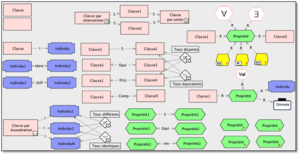
Symboles MOT_onto
Le langage de Modélisation par Objets Typés conçu par Gilbert Paquette en collaboration avec les chercheurs du centre de recherche LICEF, est un langage de représentation graphique et semi-formel de la connaissance.